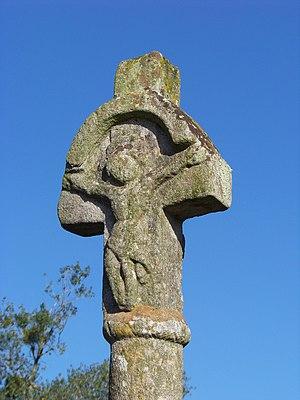
Croix de Villenard, Ploermel, Porhoët, BretagneBrezhoneg: Kroaz e Sant Yann Villenard, Ploermael, Bro Sant Maloù, Breizh
La Croix de Villenard, est située au lieu-dit Le Nolf, sur la commune de Ploërmel dans le Morbihan.